Retrieve Unit

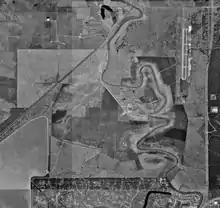
Aerial view of the Retrieve Unit and Brazoria County Airport, January 23, 1995 - U.S. Geological Survey

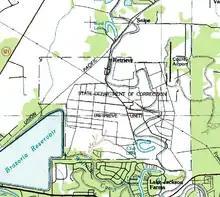
Topographical map of the Retrieve Unit and Brazoria County Airport, July 1, 1984 - U.S. Geological Survey

The Retrieve Unit (TDCJ code: RV), later the Wayne Scott Unit, was a Texas Department of Criminal Justice (TDCJ) prison farm located in unincorporated Brazoria County, Texas. The unit, southwest of Houston, was along County Road 290, south of Angleton. Scott, which was established in September 1919, had about of land.